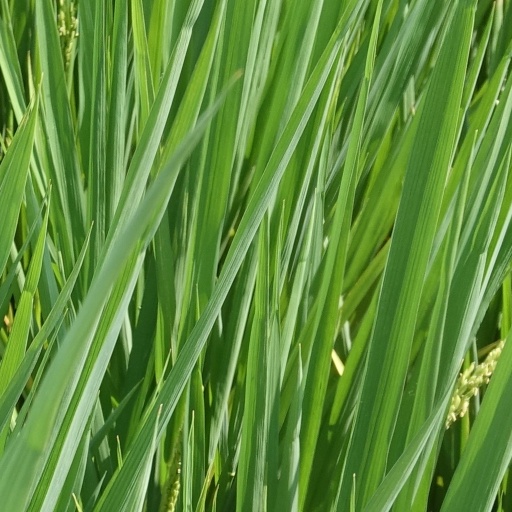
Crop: rice